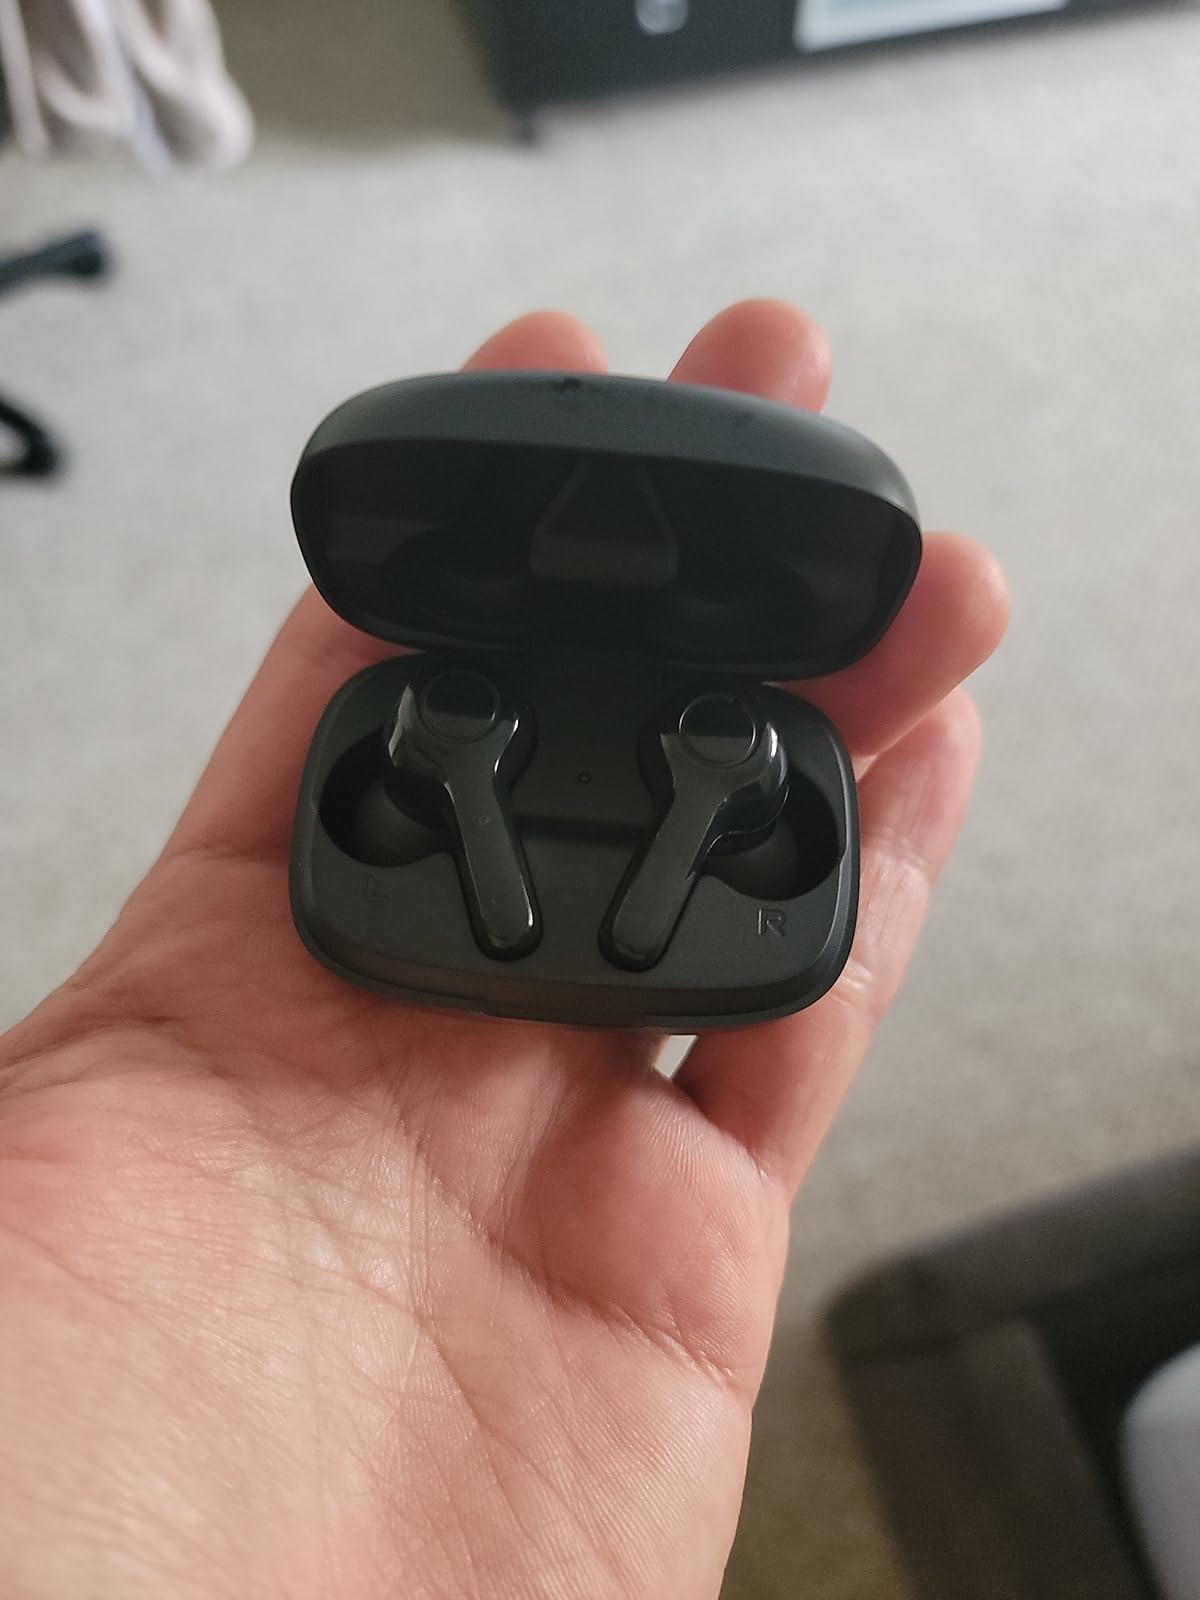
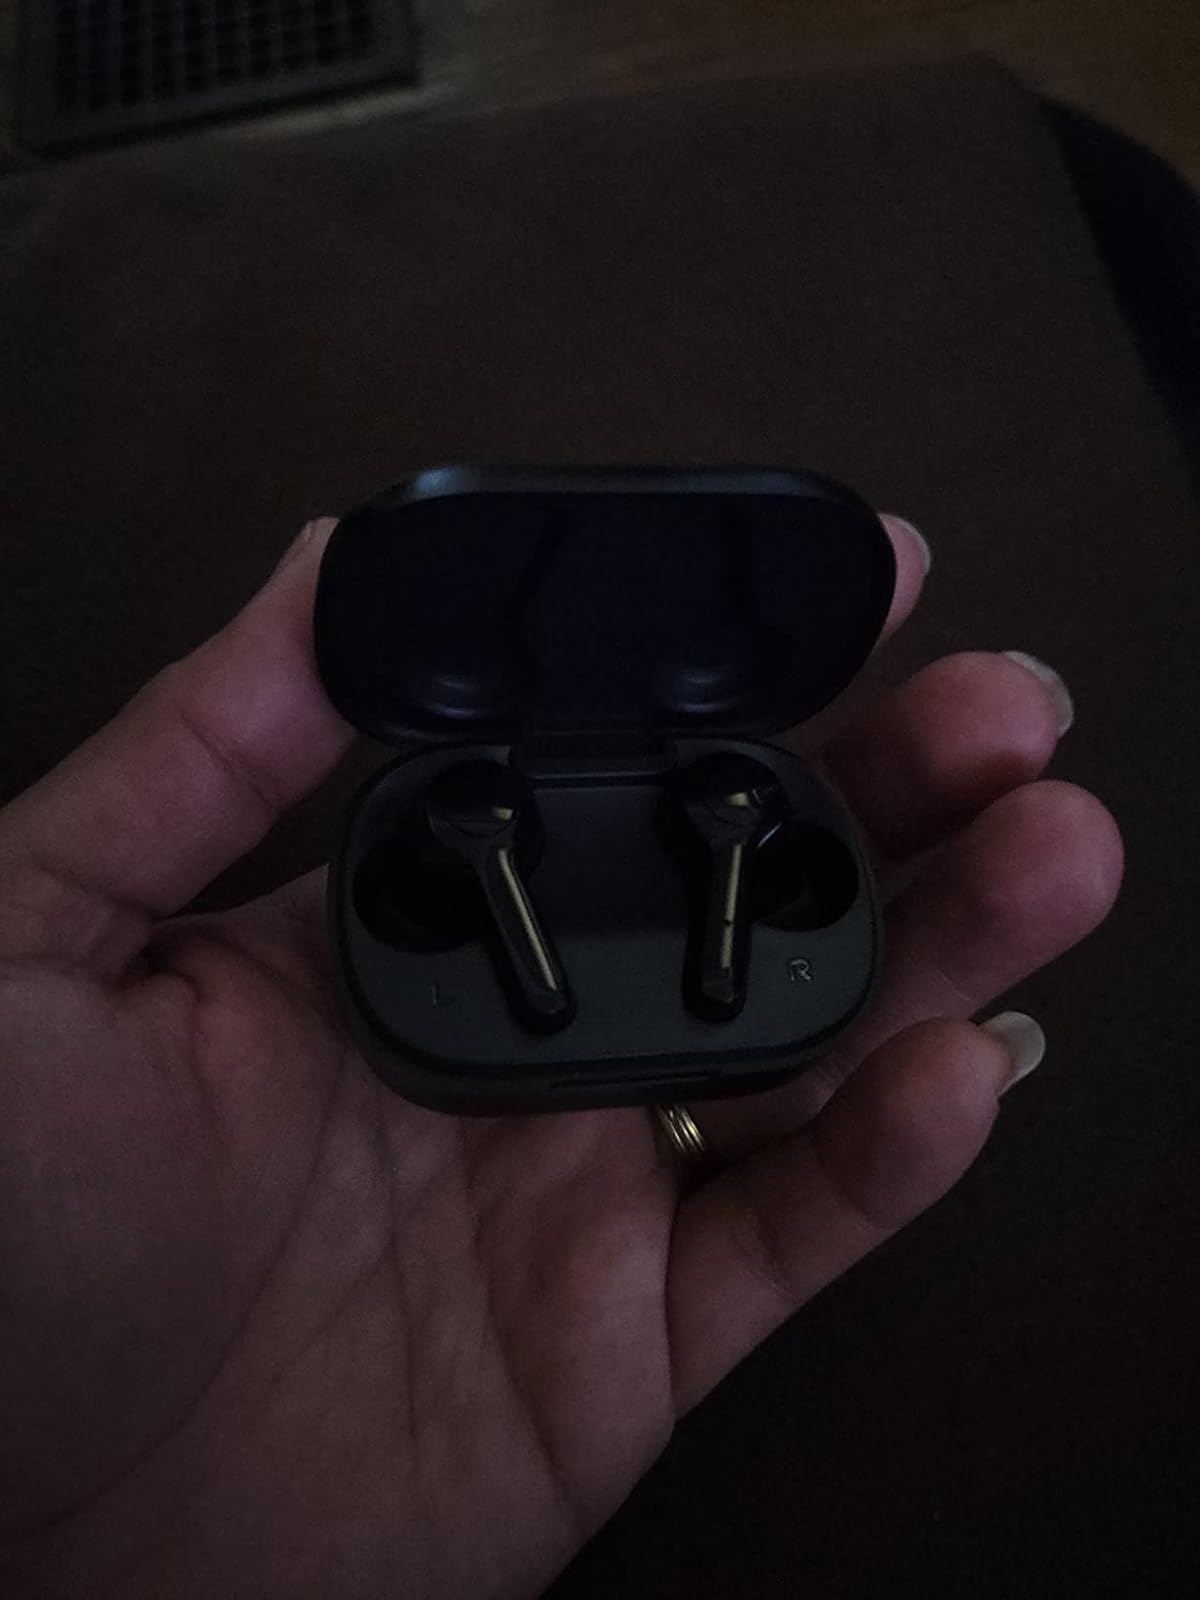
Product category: earbuds
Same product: no